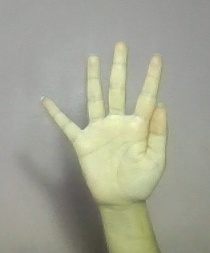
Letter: sheen